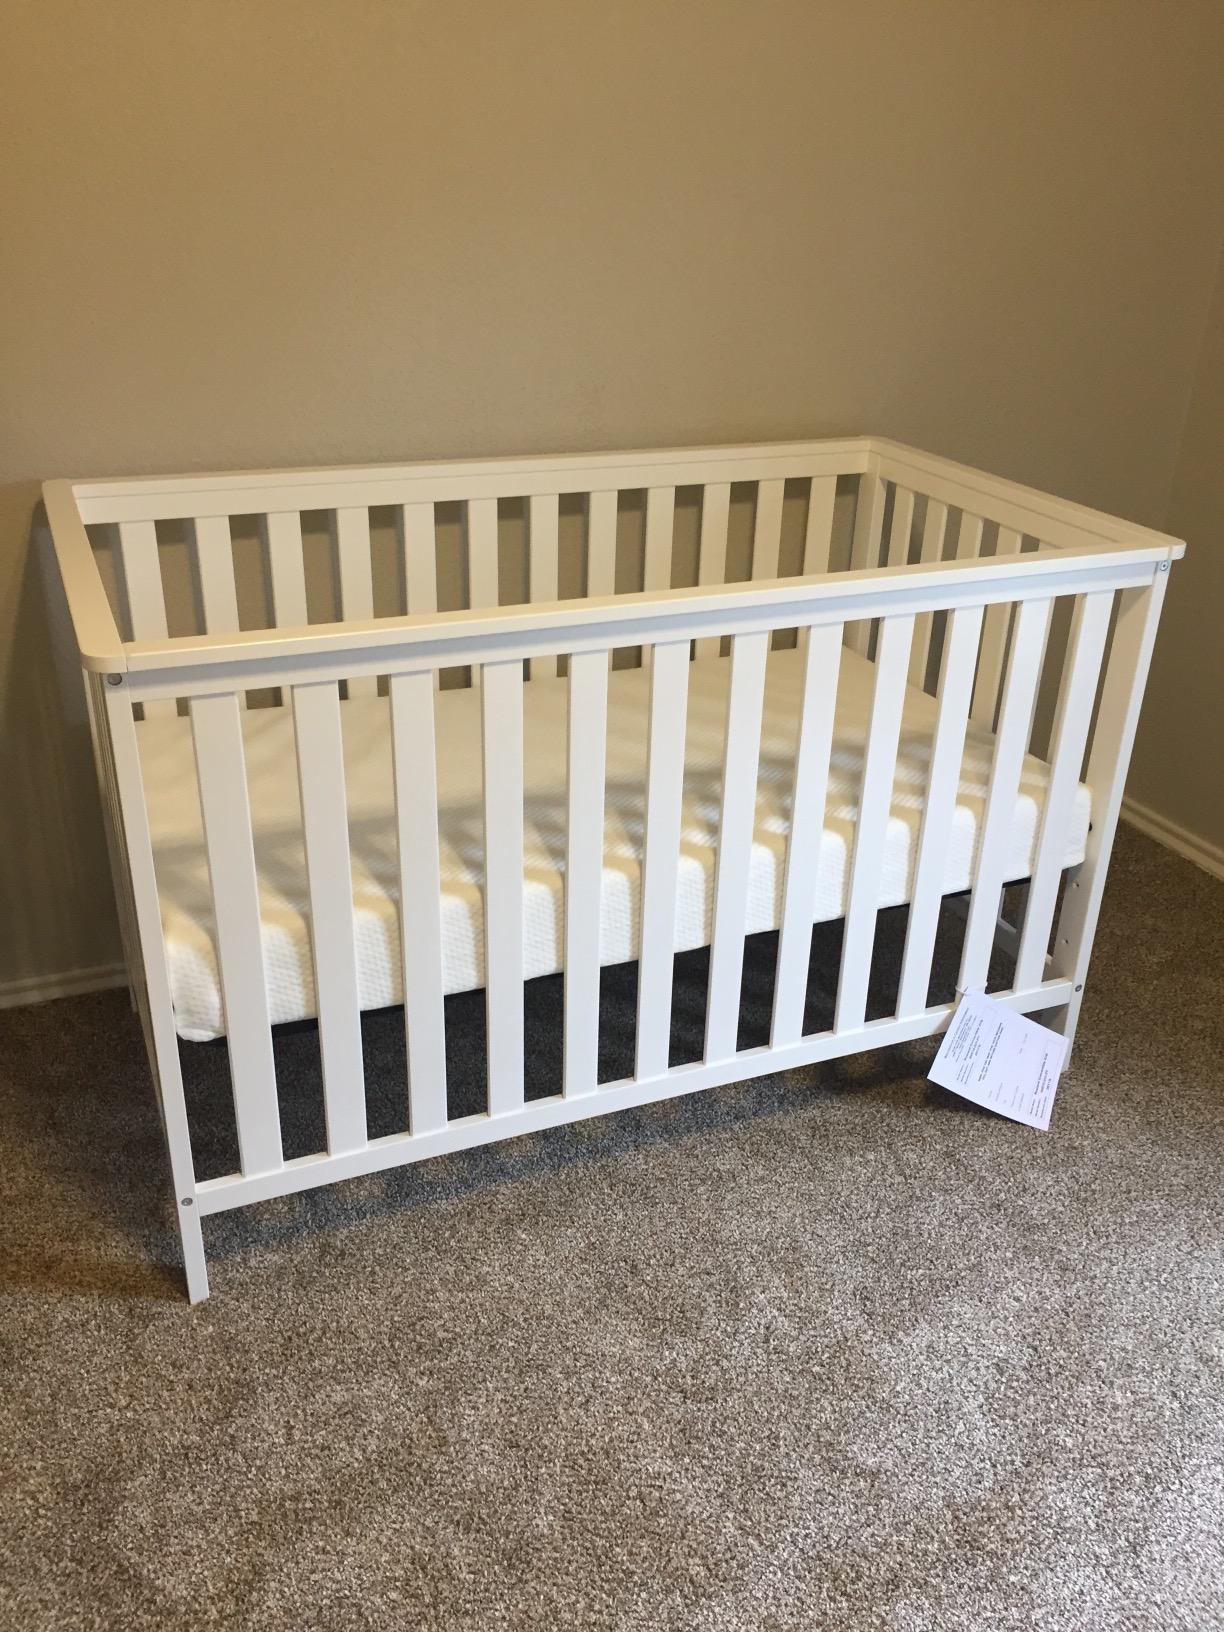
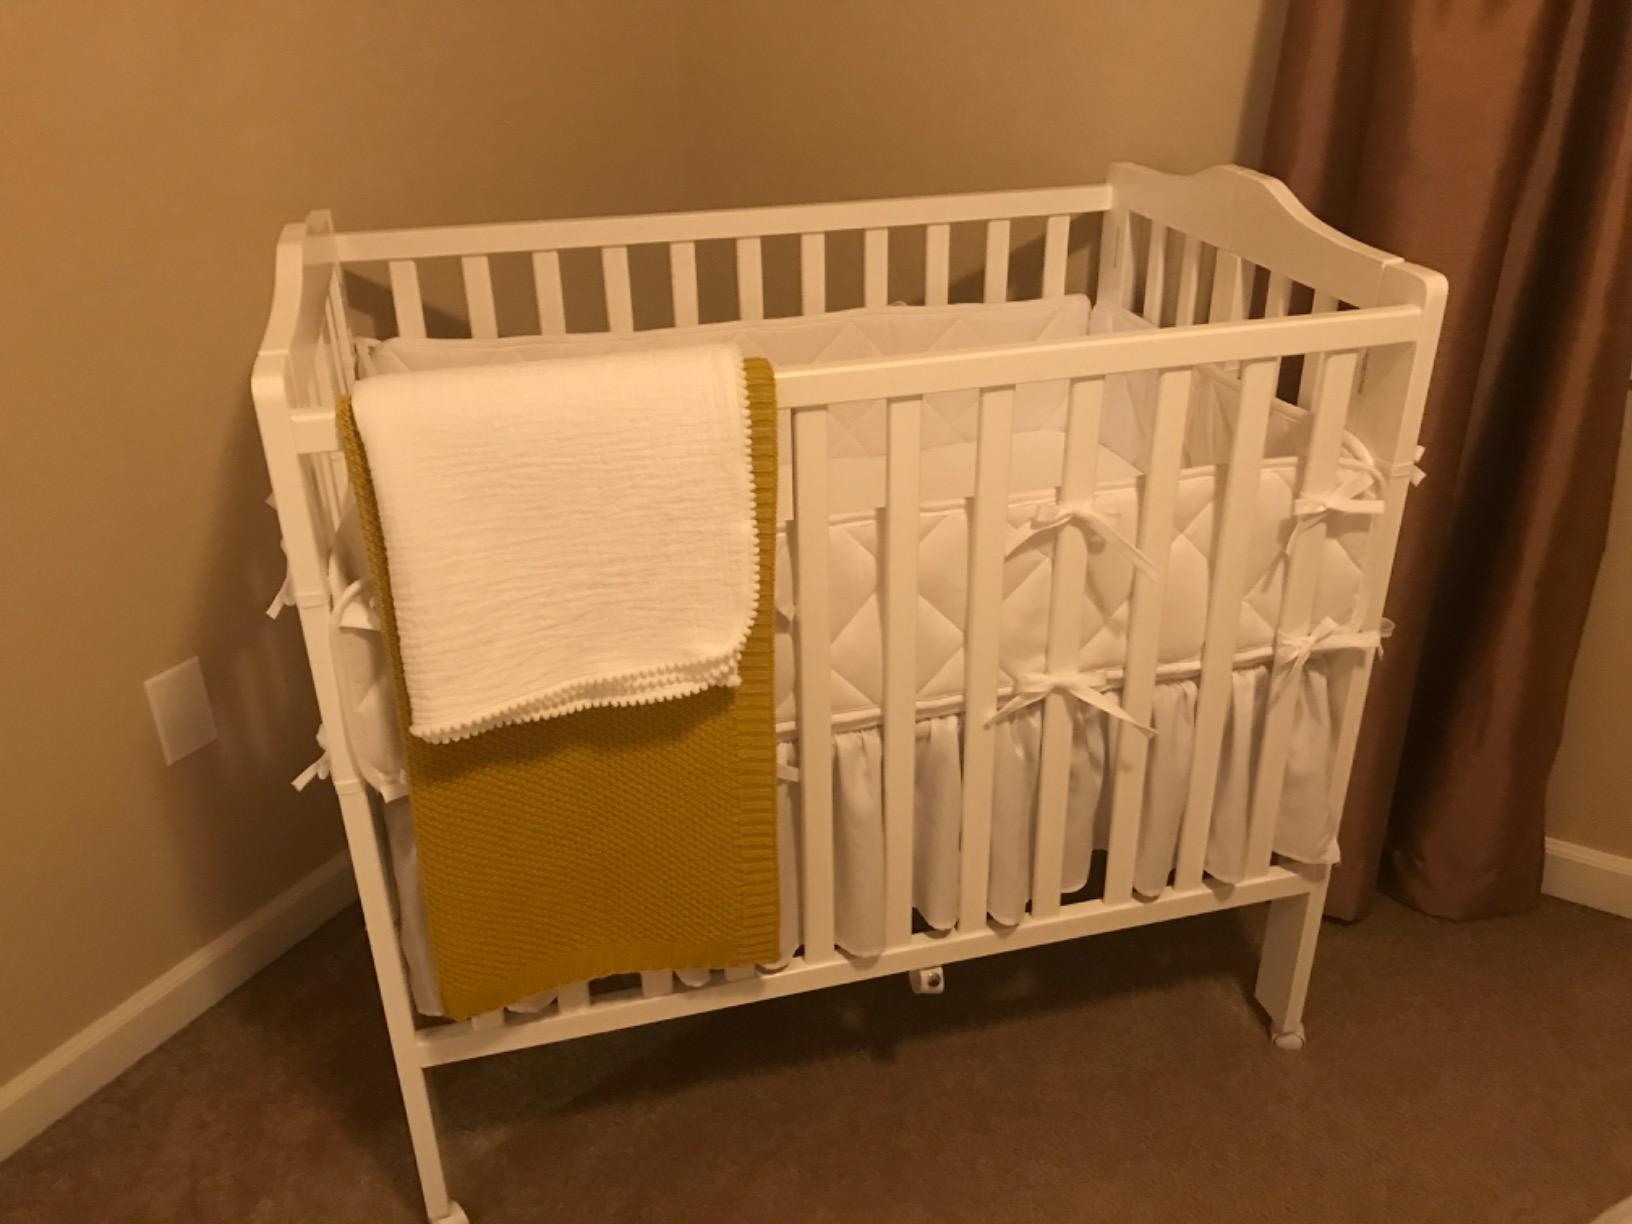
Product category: products_crib
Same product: no